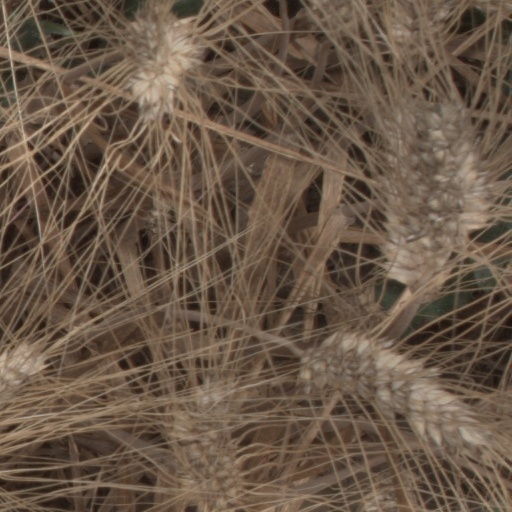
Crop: wheat